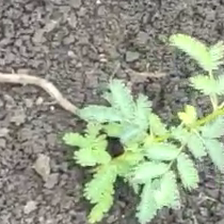
Weed species: Dwarf_cassia_(Chamaecrista pumila)